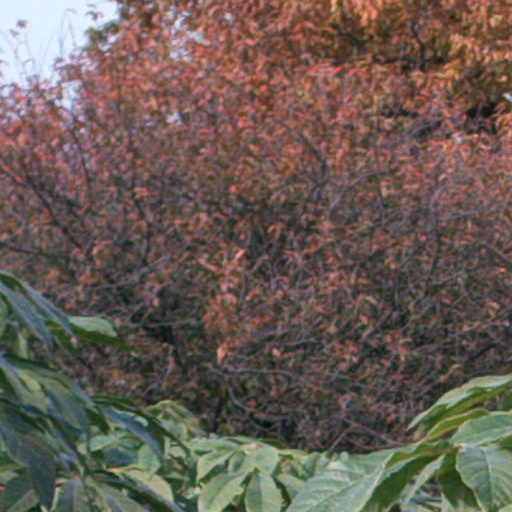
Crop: cassava